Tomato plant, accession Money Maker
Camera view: tilt-top (135 deg); turntable rotation: 240 degrees
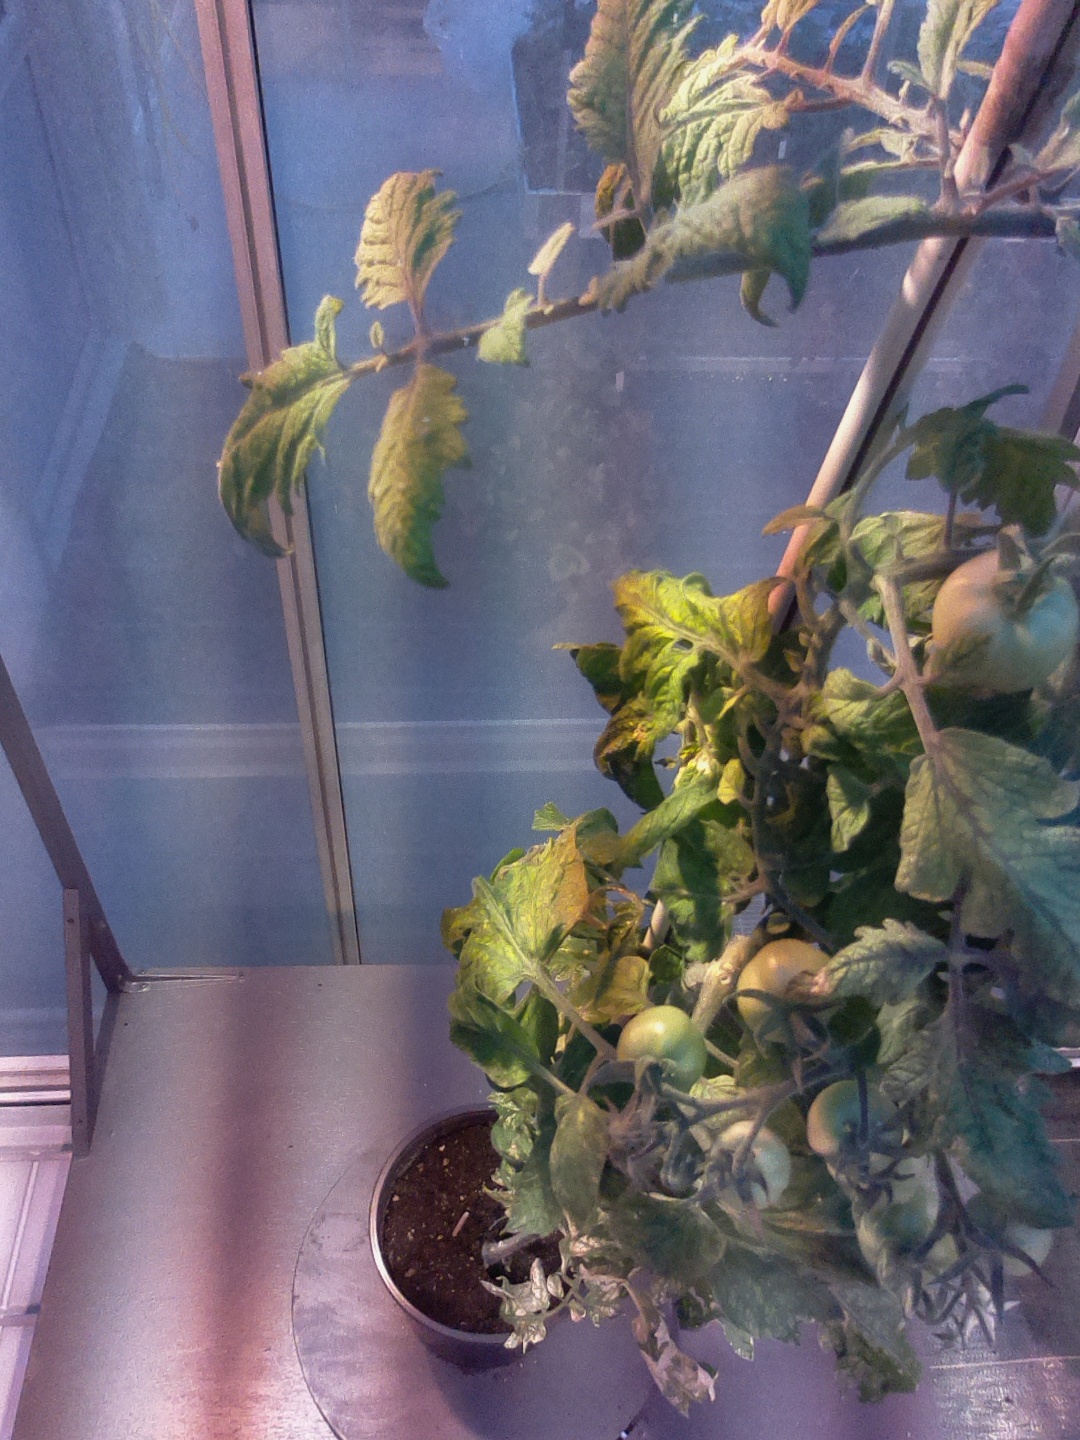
BBCH growth stage 75: 50%-60% of final fruit size